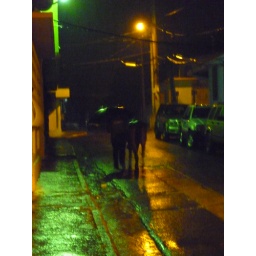
A man and his horse walking home in Isabel Segunda, Vieques